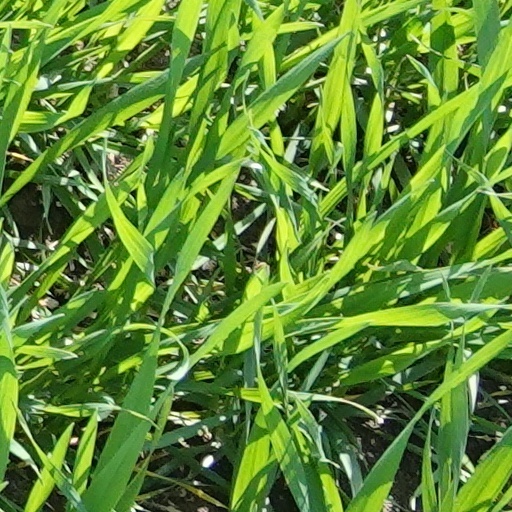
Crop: wheat